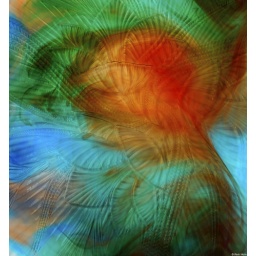
color dyes applied on water over a patterned glass plate. Ephemeral art.